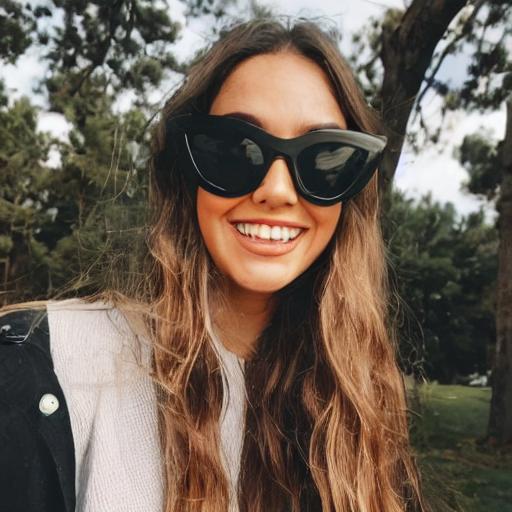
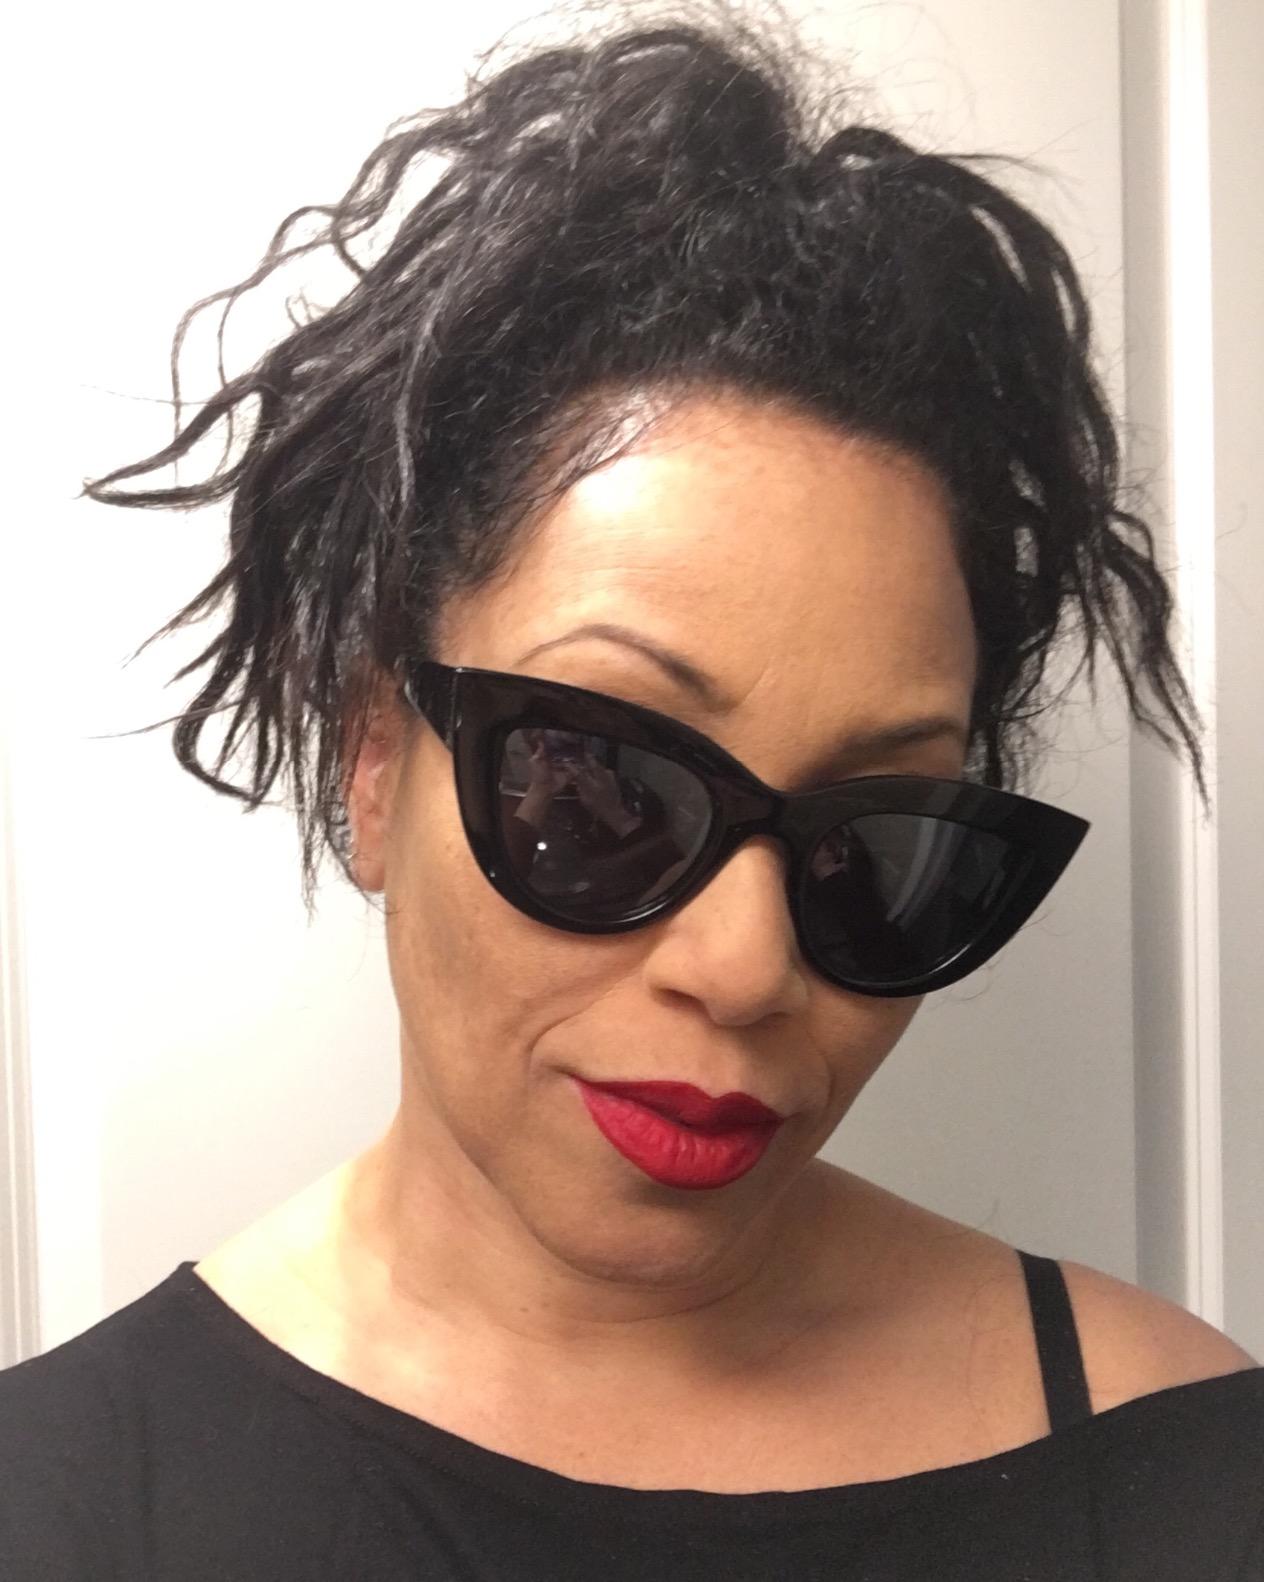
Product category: accessories_sunglasses
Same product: no